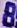
Number: 8